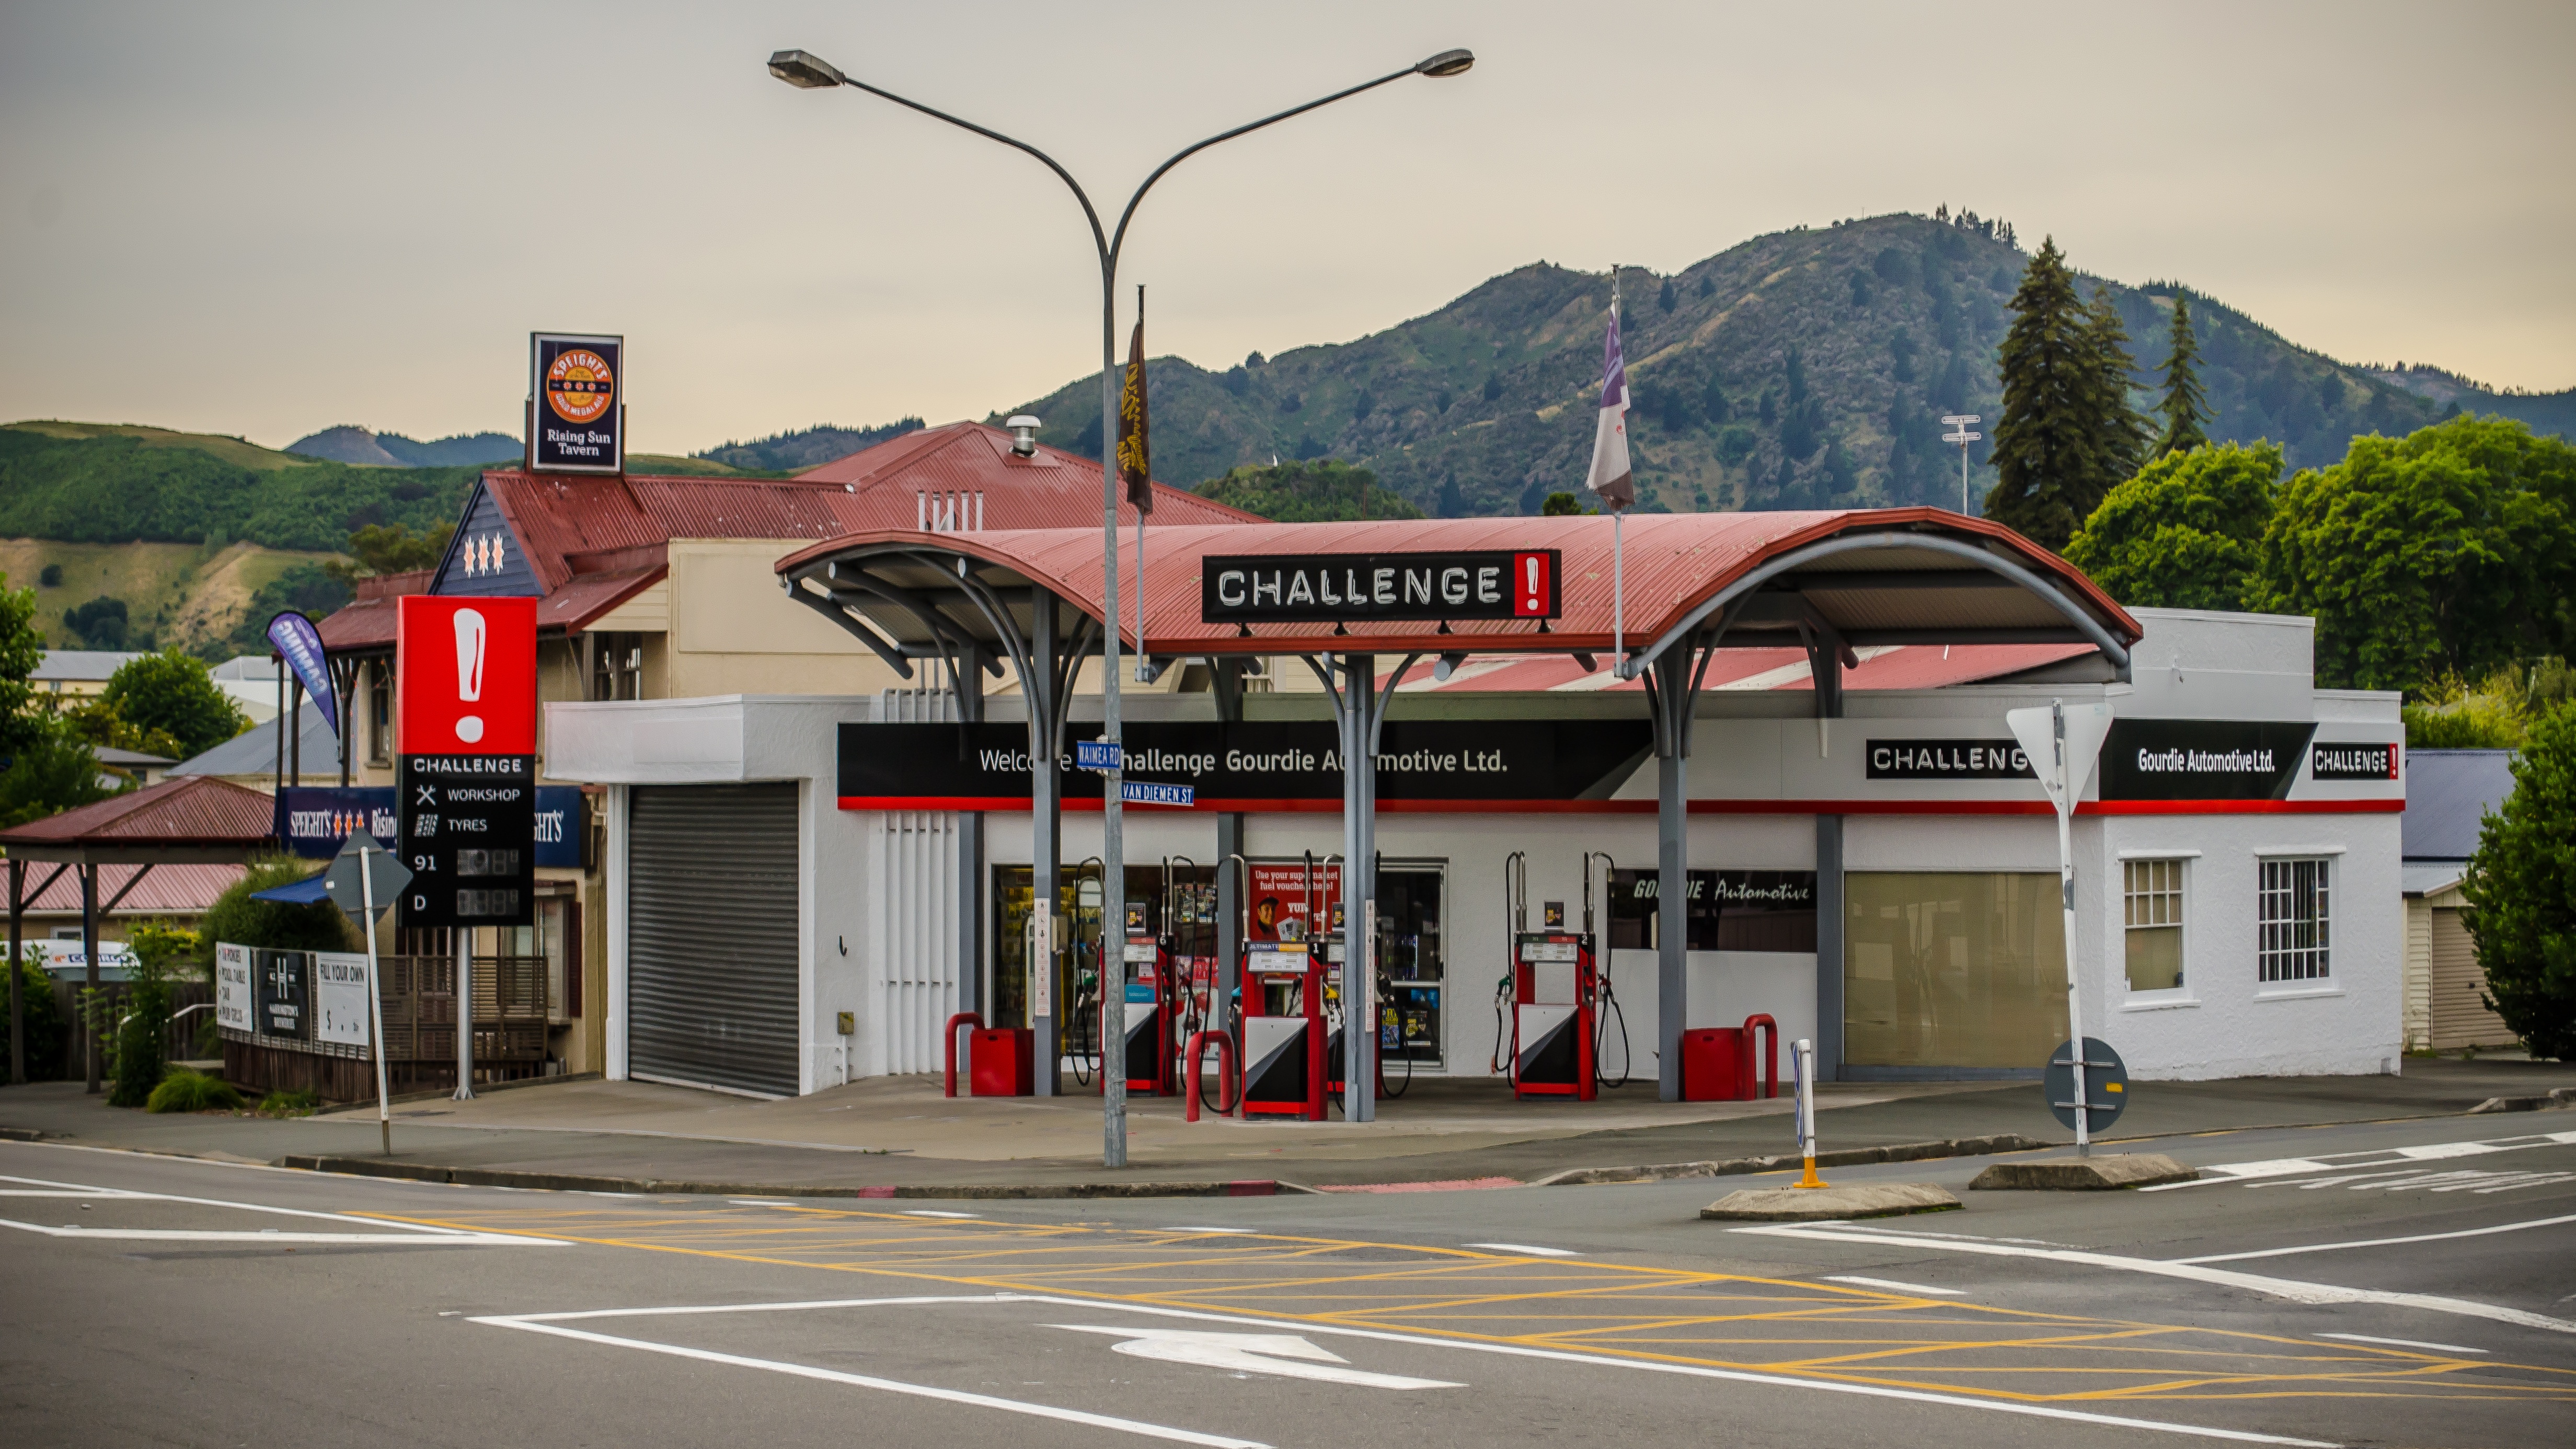
town, restaurant, transport, vehicle, station, lighting, new zealand, gasoline, nelson, fuel, filling station, naphtha, fuels